Megan Rapinoe

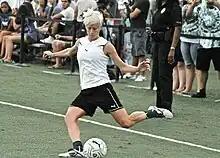
Rapinoe warming up before a MagicJack match, 2011

In December 2010, Rapinoe signed with expansion team Philadelphia Independence after the Chicago Red Stars ceased operations. She appeared in four games and scored one goal before being traded to MagicJack (formerly Washington Freedom) while she was in Germany for the 2011 FIFA Women's World Cup. It was reported that the "cash considerations" involved in the transfer were $100,000. The average salary for a female player in the league was $25,000. Rapinoe scored two goals in her eight regular-season appearances for MagicJack helping the team finish third in the league standings and secure a spot in the playoffs. During the team's semi-final match against the Boston Breakers on August 17, 2011, Rapinoe scored in the 61st minute solidifying the team's 3–1 win and advancement to the championship final. MagicJack was later defeated 2–0 by the Philadelphia Independence in the final. On October 25, 2011, the WPS voted to terminate the MagicJack franchise, leaving Rapinoe and many other players as free agents for the 2012 season. The league suspended operations in early 2012.